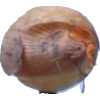
Label: onion